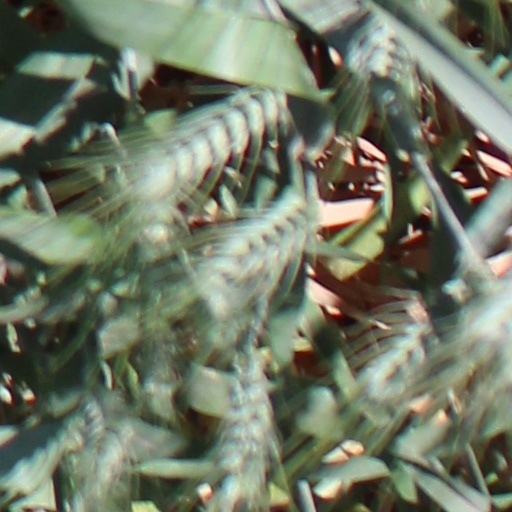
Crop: wheat